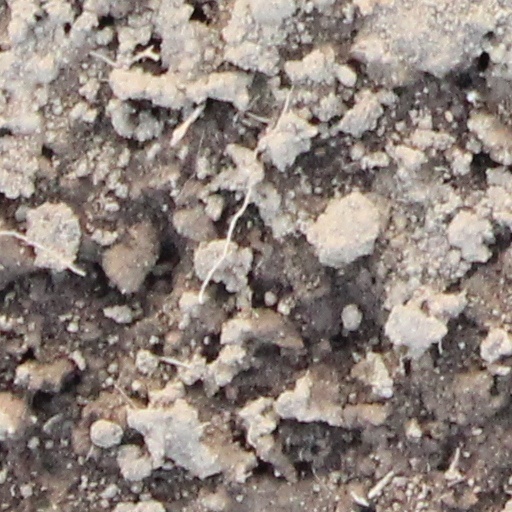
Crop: wheat